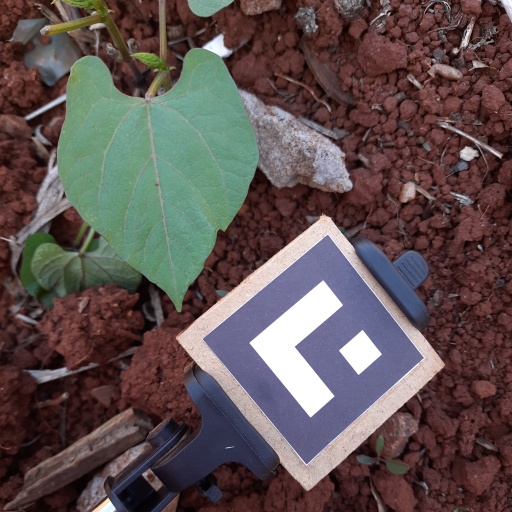
Observations: flat surface, no eating holes, under shade